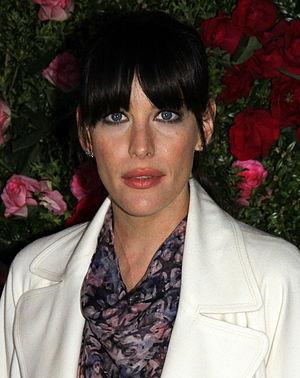
Gunpowder est une mini-série anglaise créée par Ronan Bennett, Kit Harington et Daniel West diffusée sur BBC One depuis le 21 octobre 2017. Le scénario de la série est basé sur un fait historique réel, la Conspiration des poudres du 5 novembre 1605 qui prévoyait de faire sauter la Chambre des communes.